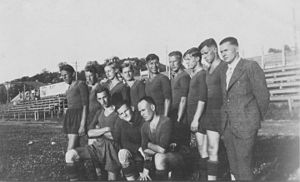
Tauras Kaunas
"""Tauras F.K."" 1936.